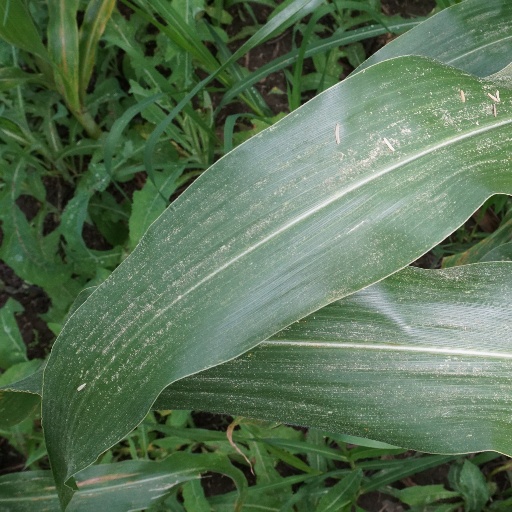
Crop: maize; corn